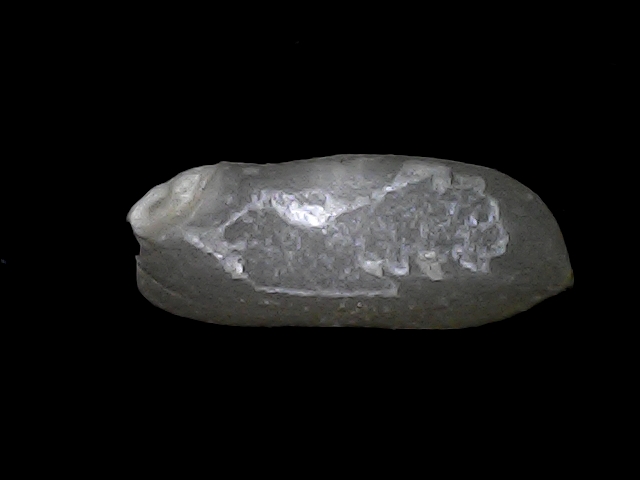
Rice variety: BRRI74